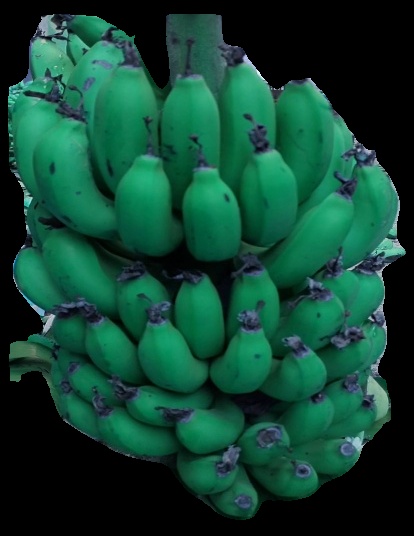
Variety: pachbale
Grade: grade2